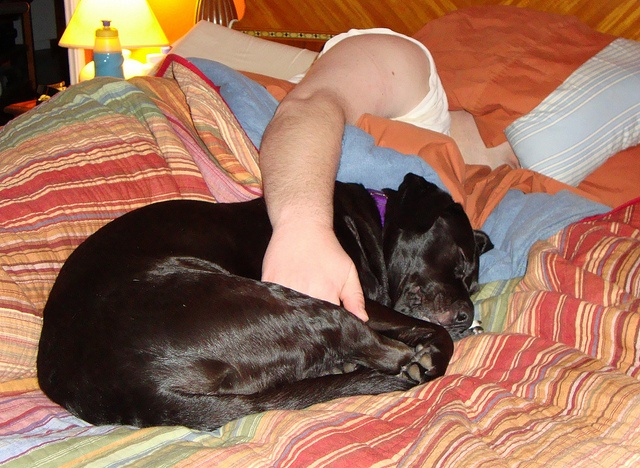
a dog lying on the bed next to its owner
A person sleeping in a bed with a large black dog.
A person sleeping and cuddling with his pet dog.
A small dog curled up in bed with it's owner.
A shiny black dog asleep with someone who has their head covered with a pillow.